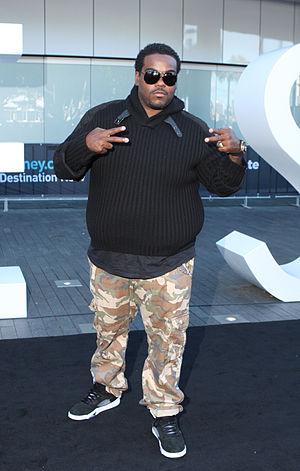
Rodney « Darkchild » Jerkins ou Rodney Roy Jerkins né le 29 juillet 1977 à Pleasantville, New Jersey, est un producteur, parolier et compositeur de musique R&B américain.